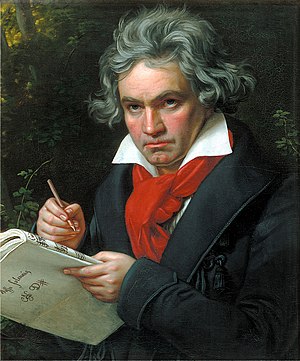
Ludwig van Beethoven
Portræt af Ludwig van Beethoven (1820). Kunstner: Joseph Karl Stieler.
Ludwig van Beethoven var en tysk komponist og pianist. Han er en af de betydeligste tyske komponister og den komponist, der har haft størst indflydelse på udviklingen af tysk kompositionsmusik efter 1800. Hans mest kendte kompositioner er ni symfonier, fem klaverkoncerter, 32 klaversonater og 16 strygekvartetter. Han komponerede desuden kammermusik, korværker og sange.